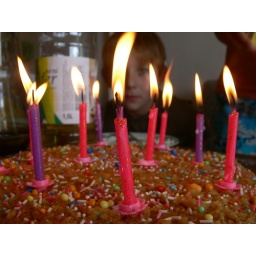
the cake was delicious . :D and that boy over there was an idiot . :S :D